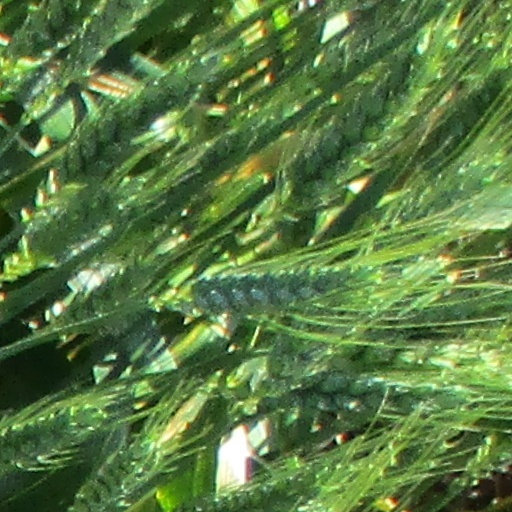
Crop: wheat